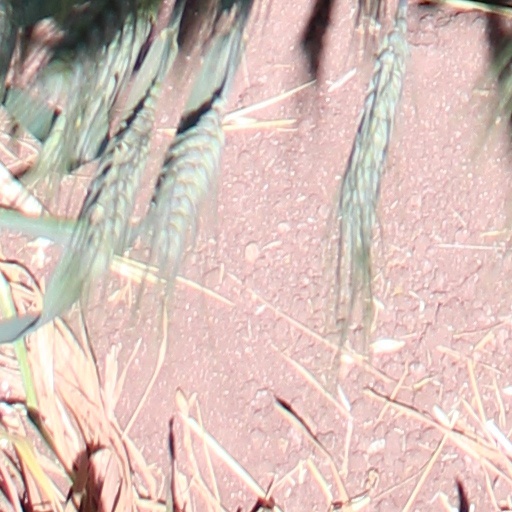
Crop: wheat